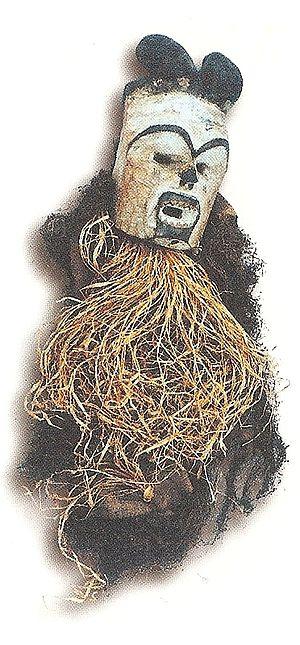
Le masque Oso est un masque traditionnel gabonais originaire du groupe ethnique Mitsogo dans la région de la Ngounié.